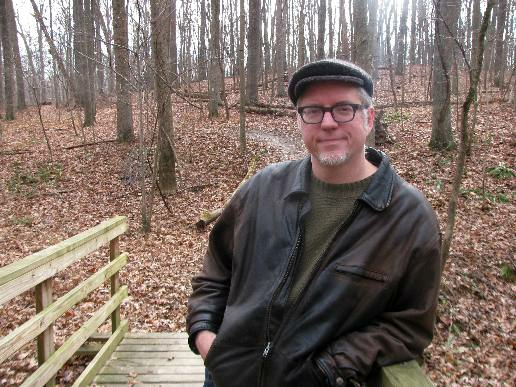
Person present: Yes